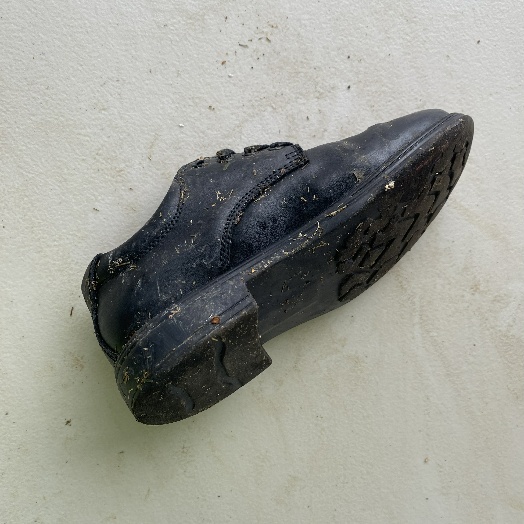
Label: Textile Trash